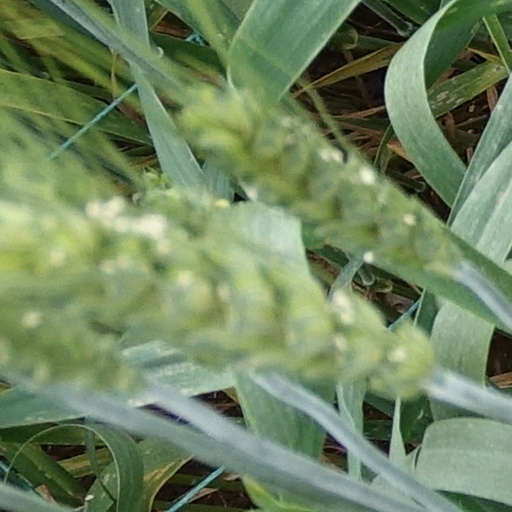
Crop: wheat